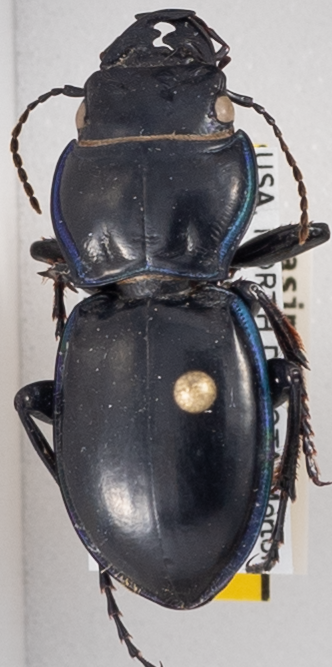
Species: Pasimachus elongatus
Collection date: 2022-06-14
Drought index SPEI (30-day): -0.17
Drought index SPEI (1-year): -0.17
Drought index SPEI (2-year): -1.45